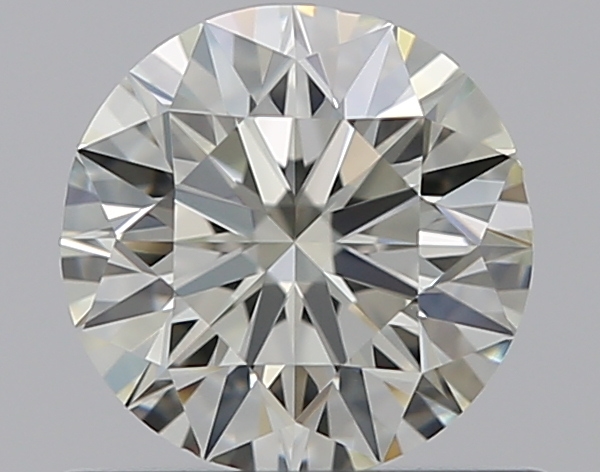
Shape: round
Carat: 0.55
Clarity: VVS1
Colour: L
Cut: VG
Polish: EX
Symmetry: EX
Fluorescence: ST
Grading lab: GIA
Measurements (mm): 5.19 x 5.23 x 3.29